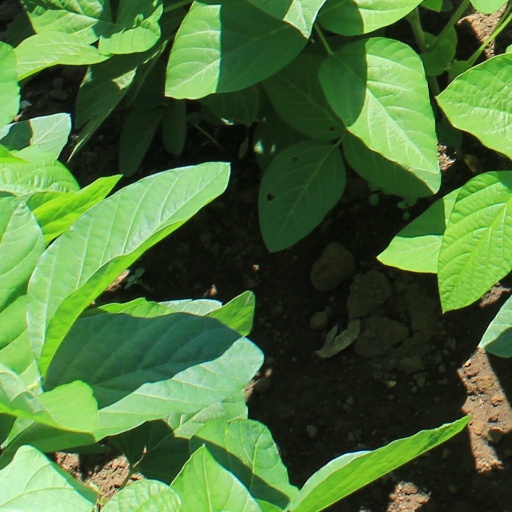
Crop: soybean